Gastone Novelli

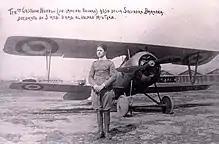
Gastone Novelli and his Nieuport 27 during World War I

Tenente Gastone Novelli was a World War I flying ace credited with eight aerial victories.